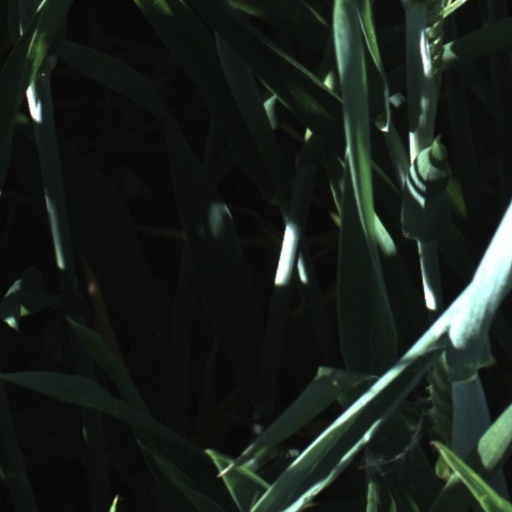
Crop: wheat